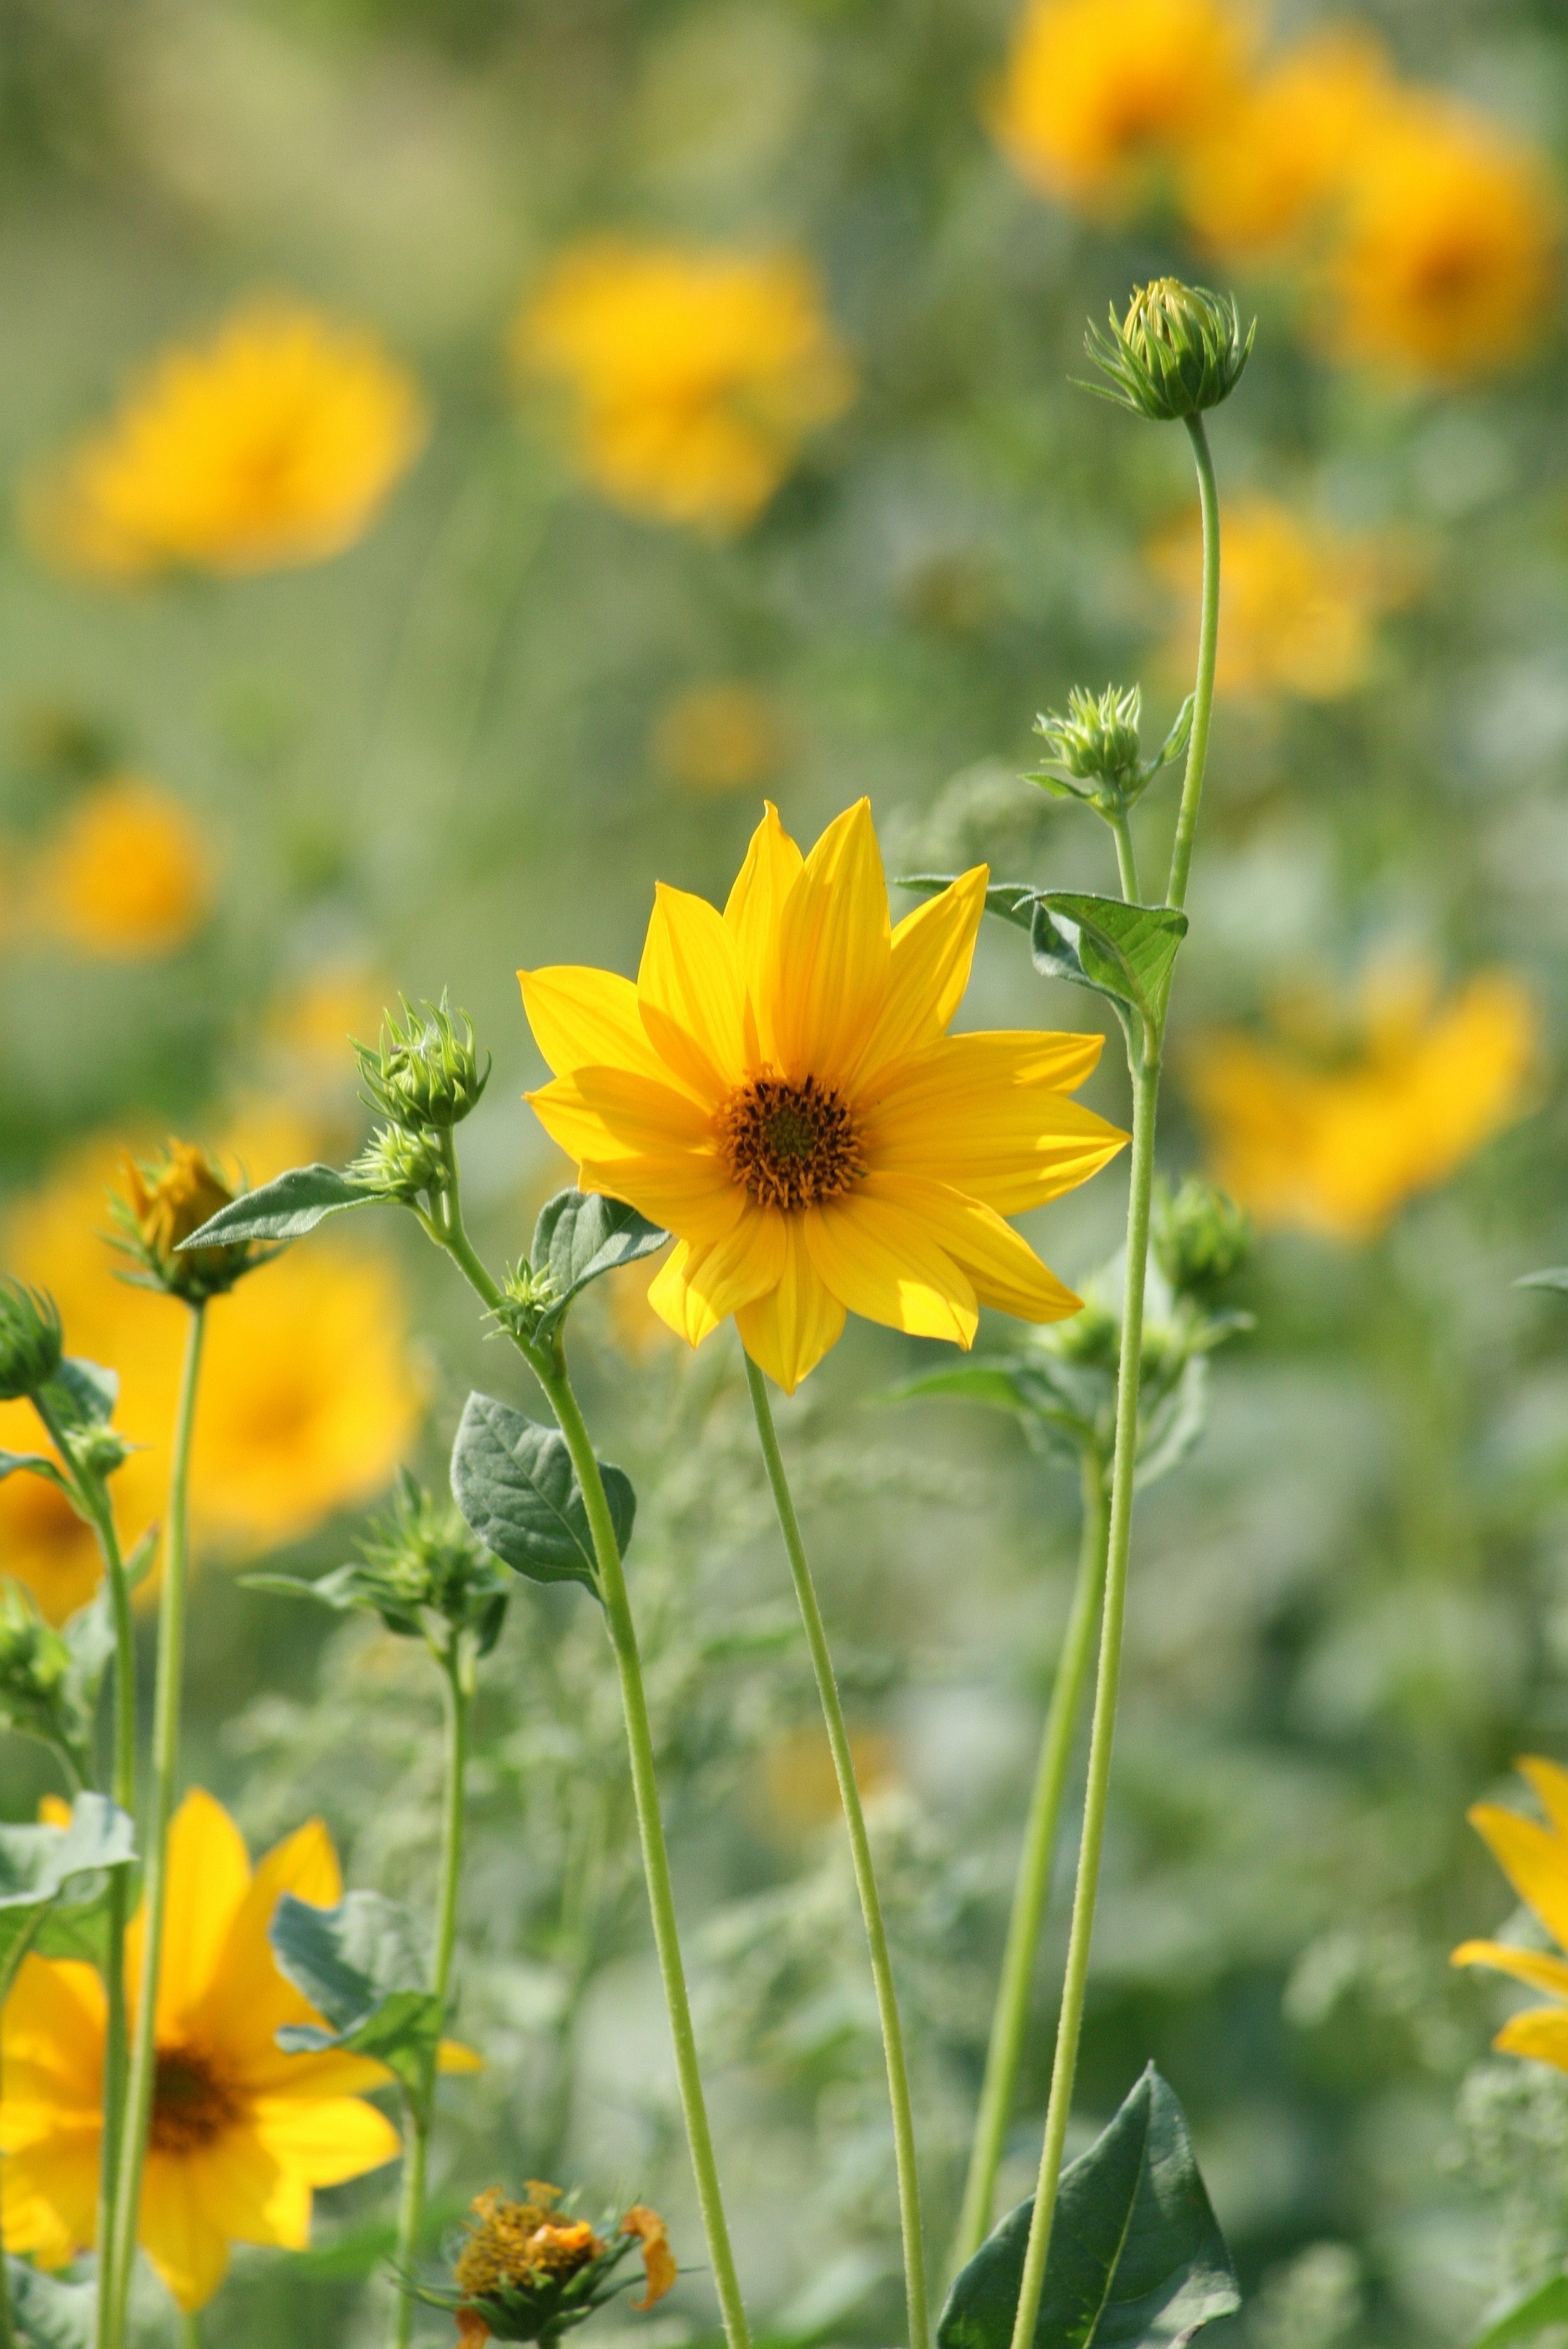
nature, plant, field, meadow, prairie, flower, petal, yellow, garden, flora, wildflower, grassland, flowering plant, daisy family, sulfur cosmos, silphium, annual plant, land plant